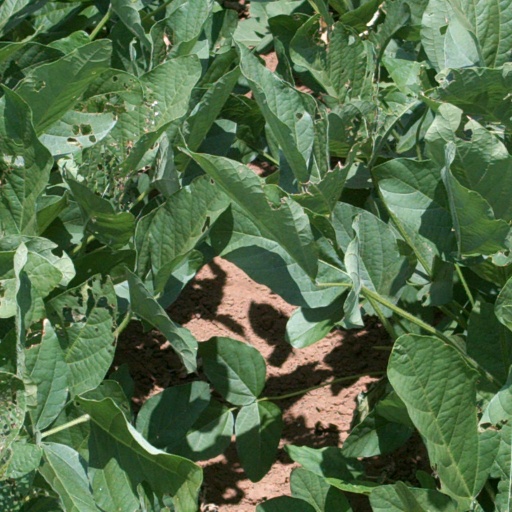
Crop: soybean